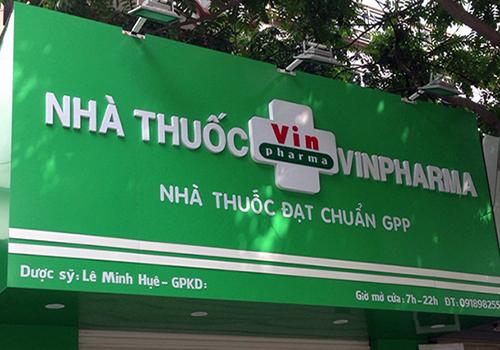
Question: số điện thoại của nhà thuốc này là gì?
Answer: số điện thoại của nhà thuốc này là 091898255